Robert Coles (settler)

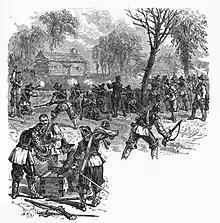
Arrest of Gortonites

In 1641, Coles and John Greene gave Samuel Gorton—a religious leader and agitator fleeing Portsmouth—some of their land in Pawtuxet. The parcel Coles gave to Gorton was at Papaquinapaug, the region near present-day Fenner Pond south of Roger Williams Park. To Coles's dismay, Gorton and his followers, the Gortonites, rejected the authority of the Providence Combination of 1640 and became embroiled in bitter disputes. The trouble began when the Providence arbitrators voted to settle a dispute by seizing some cattle owned by a Gortonite named Francis Weston. The Gortonites fought off the townsmen sent to take the cattle. Seeking a way to expel the Gortonites from Pawtuxet, Coles and three other original Pawtuxet settlers—William Arnold, William Carpenter, and Benedict Arnold—traveled to Boston in 1642 to petition the General Court to place their land under the jurisdiction of Massachusetts Bay Colony. The General Court made Coles and the other three petitioners justices of the peace. The Gortonites moved south to Shawomet, out of the jurisdiction of the justices and Massachusetts Bay, where they purchased 90 square miles from the sachem Miantonomi. Benedict Arnold convinced Socononoco and Pomham, the sachems of Pawtuxet and Shawomet, to complain to Massachusetts Bay that they did not agree to the sale. Gorton and some Gortonites were arrested in 1643 by Massachusetts Bay soldiers after a violent struggle and were taken to Boston to stand trial.